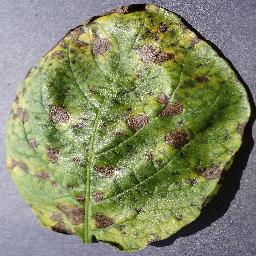
Etiqueta: Tizon_Temprano